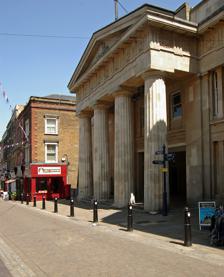
Building: Gravesend Town Hall
Country: United Kingdom
Year built: 1764
Municipal building in Gravesend, Kent, England Gravesend Town Hall Gravesend Town Hall Location High Street, Gravesend Coordinates 51°26′37″N 0°22′11″E / 51.4435°N 0.3696°E / 51.4435; 0.3696 Built 1764 Architect Charles Sloane and Amon Henry Wilds Architectural style(s) Neoclassical style Listed Building – Grade II* Official name The Town Hall Designated 23 January 1952 Reference no. 1054761 Shown in Kent Gravesend Town Hall is a municipal building in the High Street in Gravesend , Kent , England. The town hall, which was the headquarters of Gravesend Municipal Borough Council, is a Grade II* listed building . History The first town hall in Gravesend, which was designed with arcading on the ground floor to allow markets to be held and with an assembly room on the first floor, was erected on the east side of the High Street in 1573. It had a lock-up for prisoners. The hall was financed from the revenues received from the Gravesend–Tilbury Ferry and from the granting of freedoms of the borough as well as the revenues from the markets themselves. It remained under the ownership of the lord of the manor of Parrock in Milton-next-Gravesend until Gravesend Corporation purchased the manor, the ferry and the hall from George Etkins, who was the lord at that time, in 1694. The current town hall was designed by Charles Sloane and completed in 1764. It was remodelled by Amon Henry Wilds in the neoclassical style with ashlar stone in 1836. The design involved a symmetrical main frontage with five bays facing onto the High Street; the central section of three bays featured a tetrastyle portico which was modelled on the Parthenon in Athens . Doric order columns supported a frieze with the borough shield repeated in the metopes between each of the triglyphs . There was a large pediment above on which statues of Minerva , Justice and Truth were erected. Internally, the principal room in the building was the grand hall. The building was altered and extended to the rear in 1882 and again in 1898 to create extra office space to accommodate additional council staff in the context of the increasing responsibilities of local authorities. After making her last record-breaking flight, from Gravesend Airport and regaining her Britain to South Africa record, on 4 May 1936, the pilot, Amy Johnson , attended a dinner in the town hall in her honour. The statues on the pediment became unstable and were removed in 1949. However, the town hall remained the local seat of government of Gravesend Corporation until Gravesend Civic Centre opened in Windmill Street in 1968. The last public function to be held in the town hall was in 1969 and the building was subsequently adapted to serve as a magistrates' court. It continued in that role until 2000 when, despite local opposition and an appeal to the Lord Chancellor's Department , the court closed. The building fell into a state of disrepair in the early 21st century: an extensive programme of restoration works to the building was completed in 2010 and it subsequently became available as a venue for marriages and civil partnership ceremonies. See also Grade II* listed buildings in Gravesham References